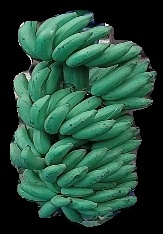
Variety: elakki-bale
Grade: grade1